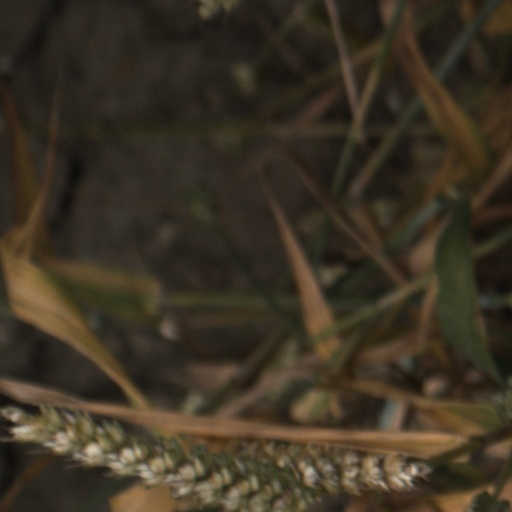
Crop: wheat